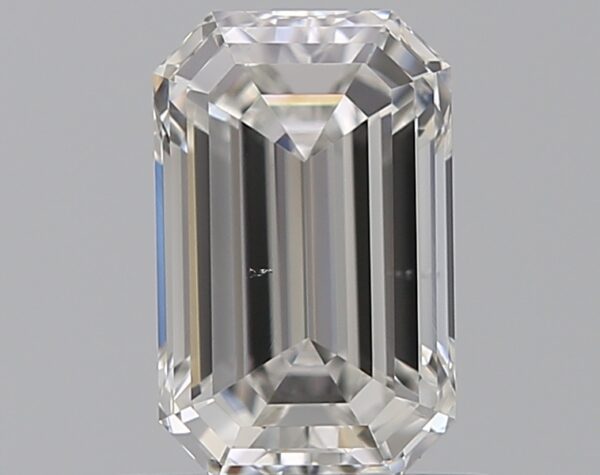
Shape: emerald
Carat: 0.7
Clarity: SI1
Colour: F
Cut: EX
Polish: VG
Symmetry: VG
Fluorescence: N
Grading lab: GIA
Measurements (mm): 6.48 x 4.1 x 2.76